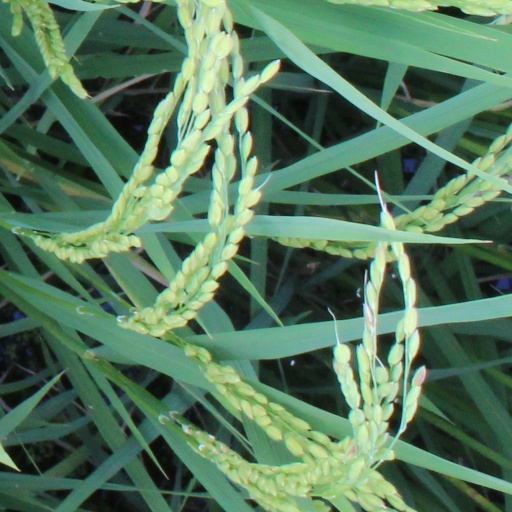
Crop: rice